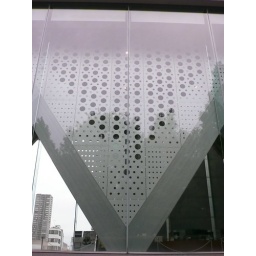
Detail of one window in the corridor to the museum